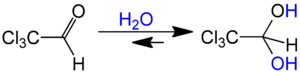
En chimie organique, la réaction d’hydratation est une addition électrophile d'une molécule d'eau sur un composé organique. Cette réaction s'opère typiquement dans l'eau en présence d'un acide fort. La réaction d'hydratation diffère de la réaction d'hydrolyse du fait que l'hydrolyse décompose la molécule en deux parties distinctes.